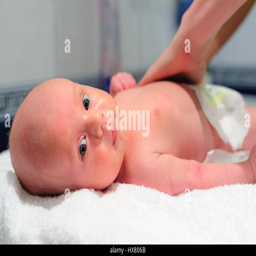
mom puts a diaper on the baby